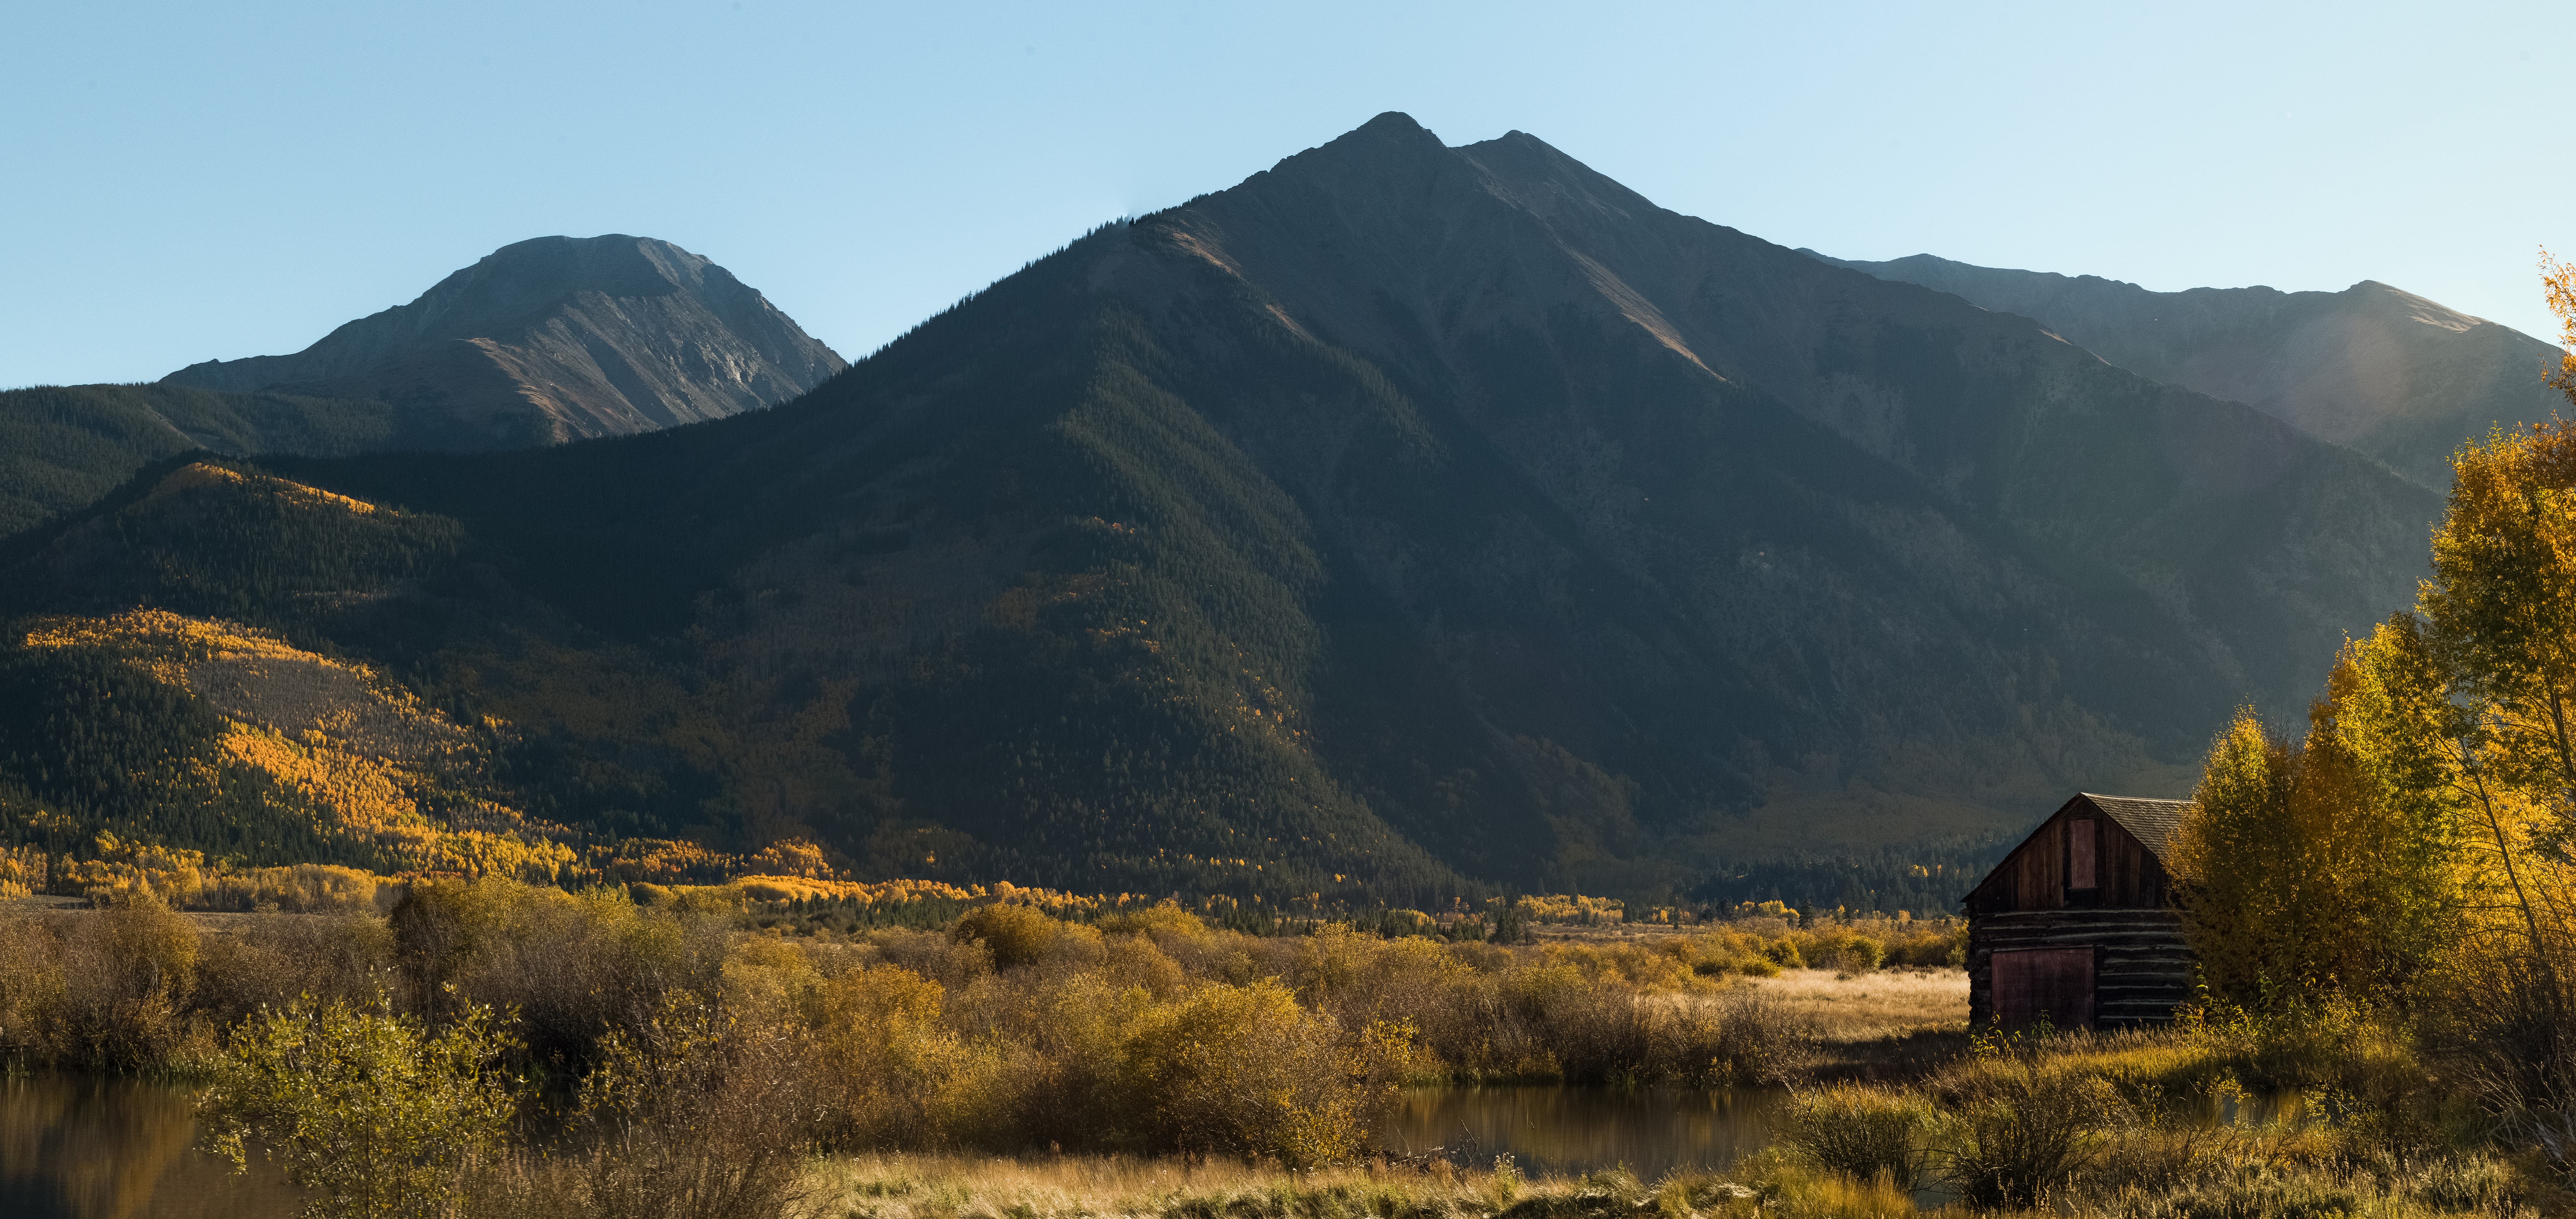
mountain, farm, barn, rural, pattern, line, cabin, brand, font, design, text, shape, screenshot